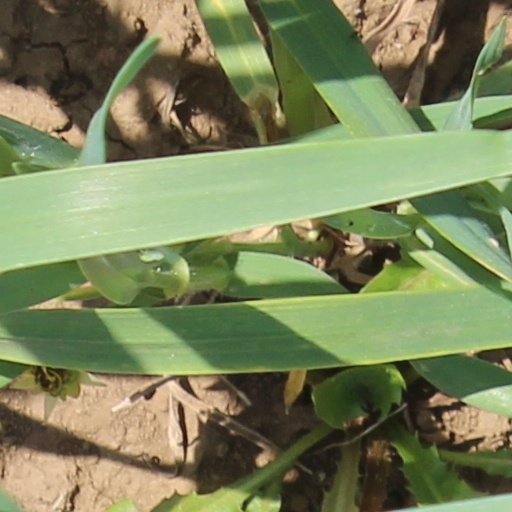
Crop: wheat